Pirituba

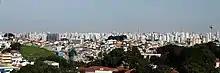
Panoramic View

Pirituba is a district in the subprefecture of Pirituba-Jaraguá in the city of São Paulo, Brazil. It is located in the northwestern side of the city. A person who lives in Pirituba is often called ""piritubano"".